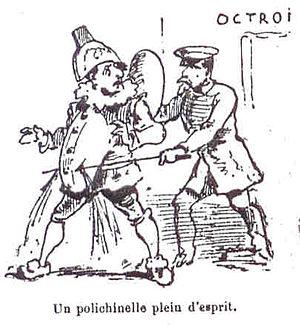
Dessin comique, fraudeur à l'Octroi
L’octroi est une contribution indirecte perçue par les municipalités à l'importation de marchandises sur leur territoire. Cette taxe frappait les marchandises les plus importantes et les plus rentables telles que le vin, l'huile, le sucre, le café, etc. Il est signalé dès le XIIᵉ siècle à Paris et servait à financer l'entretien des fortifications et les travaux d'utilité publique. Historiquement répandu, l'octroi tend à disparaître mais existe encore au début du XXIᵉ siècle : par exemple l'octroi de mer est en vigueur dans plusieurs régions d'outre-mer françaises.